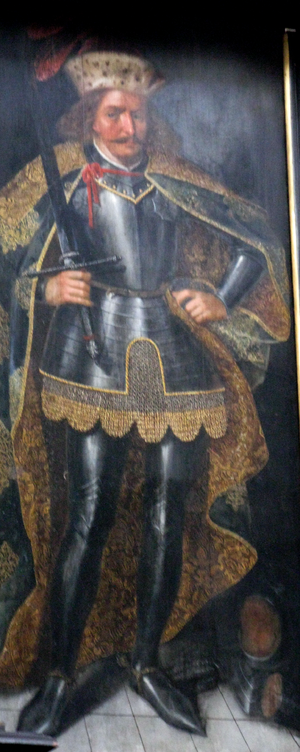
Mestwin II de Poméranie, appelé aussi Mściwoj II ou Mszczuj II. Il est duc de Poméranie orientale de 1266 à 1294.